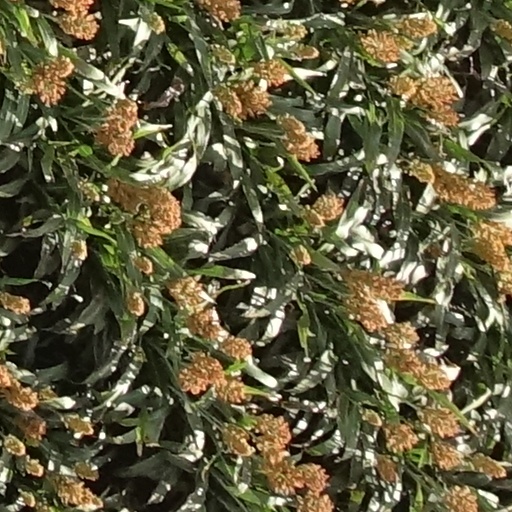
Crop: sorghum